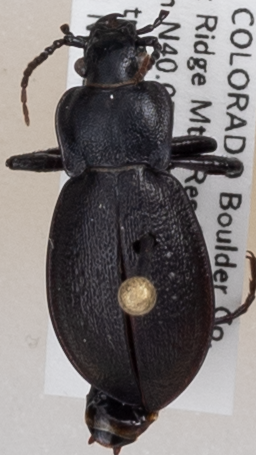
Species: Carabus taedatus
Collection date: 2019-08-13
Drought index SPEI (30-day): -0.03
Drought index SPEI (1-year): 0.32
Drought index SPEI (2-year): -0.32